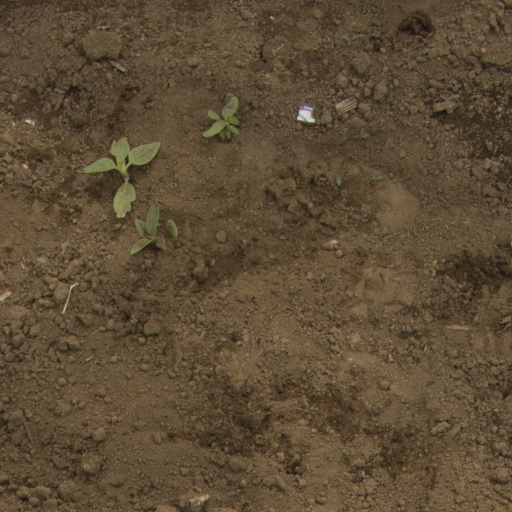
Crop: Jerusalem artichoke